Thirteen Steps Down (TV series)

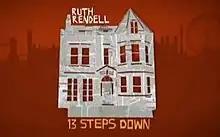

Thirteen Steps Down is a 2012 two part television thriller based on the 2004 novel by Ruth Rendell first broadcast by ITV.